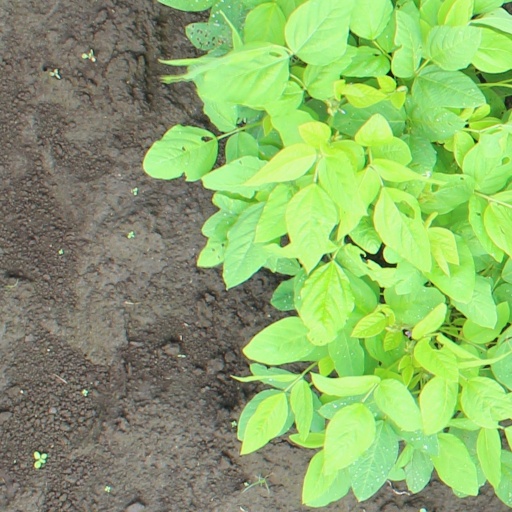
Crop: soybean